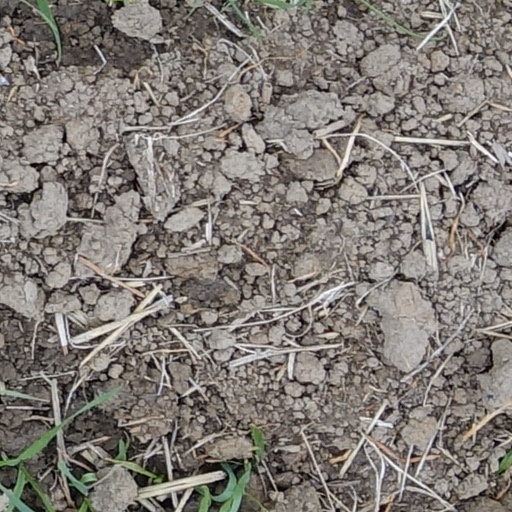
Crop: wheat